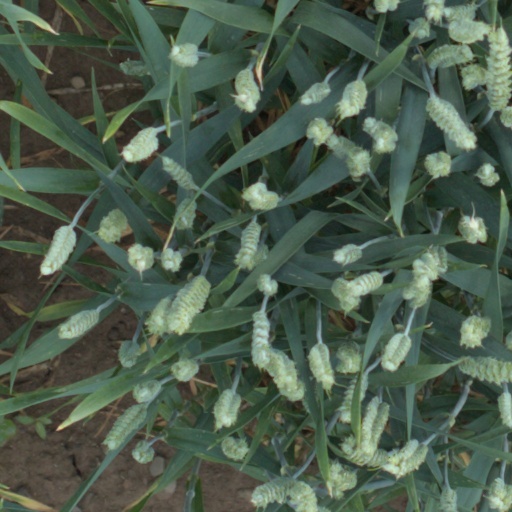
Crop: wheat